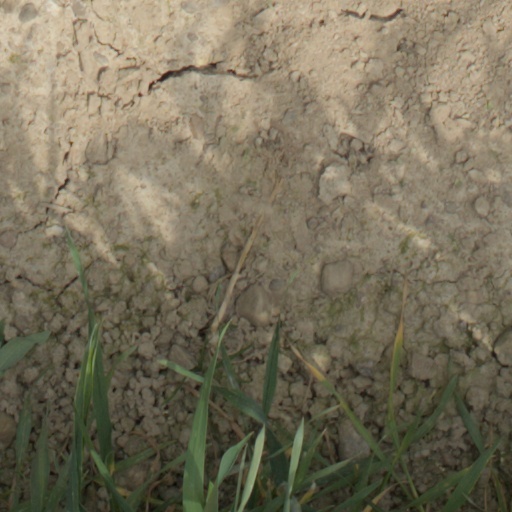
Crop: wheat